Jiangwan Stadium

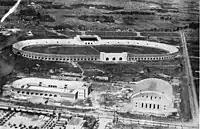
The Jiangwan Sports Centre precinct under construction in 1935.

Jiangwan Stadium was built in 1934 as part of the Greater Shanghai Plan. It hosted its first National Games of China in 1935.